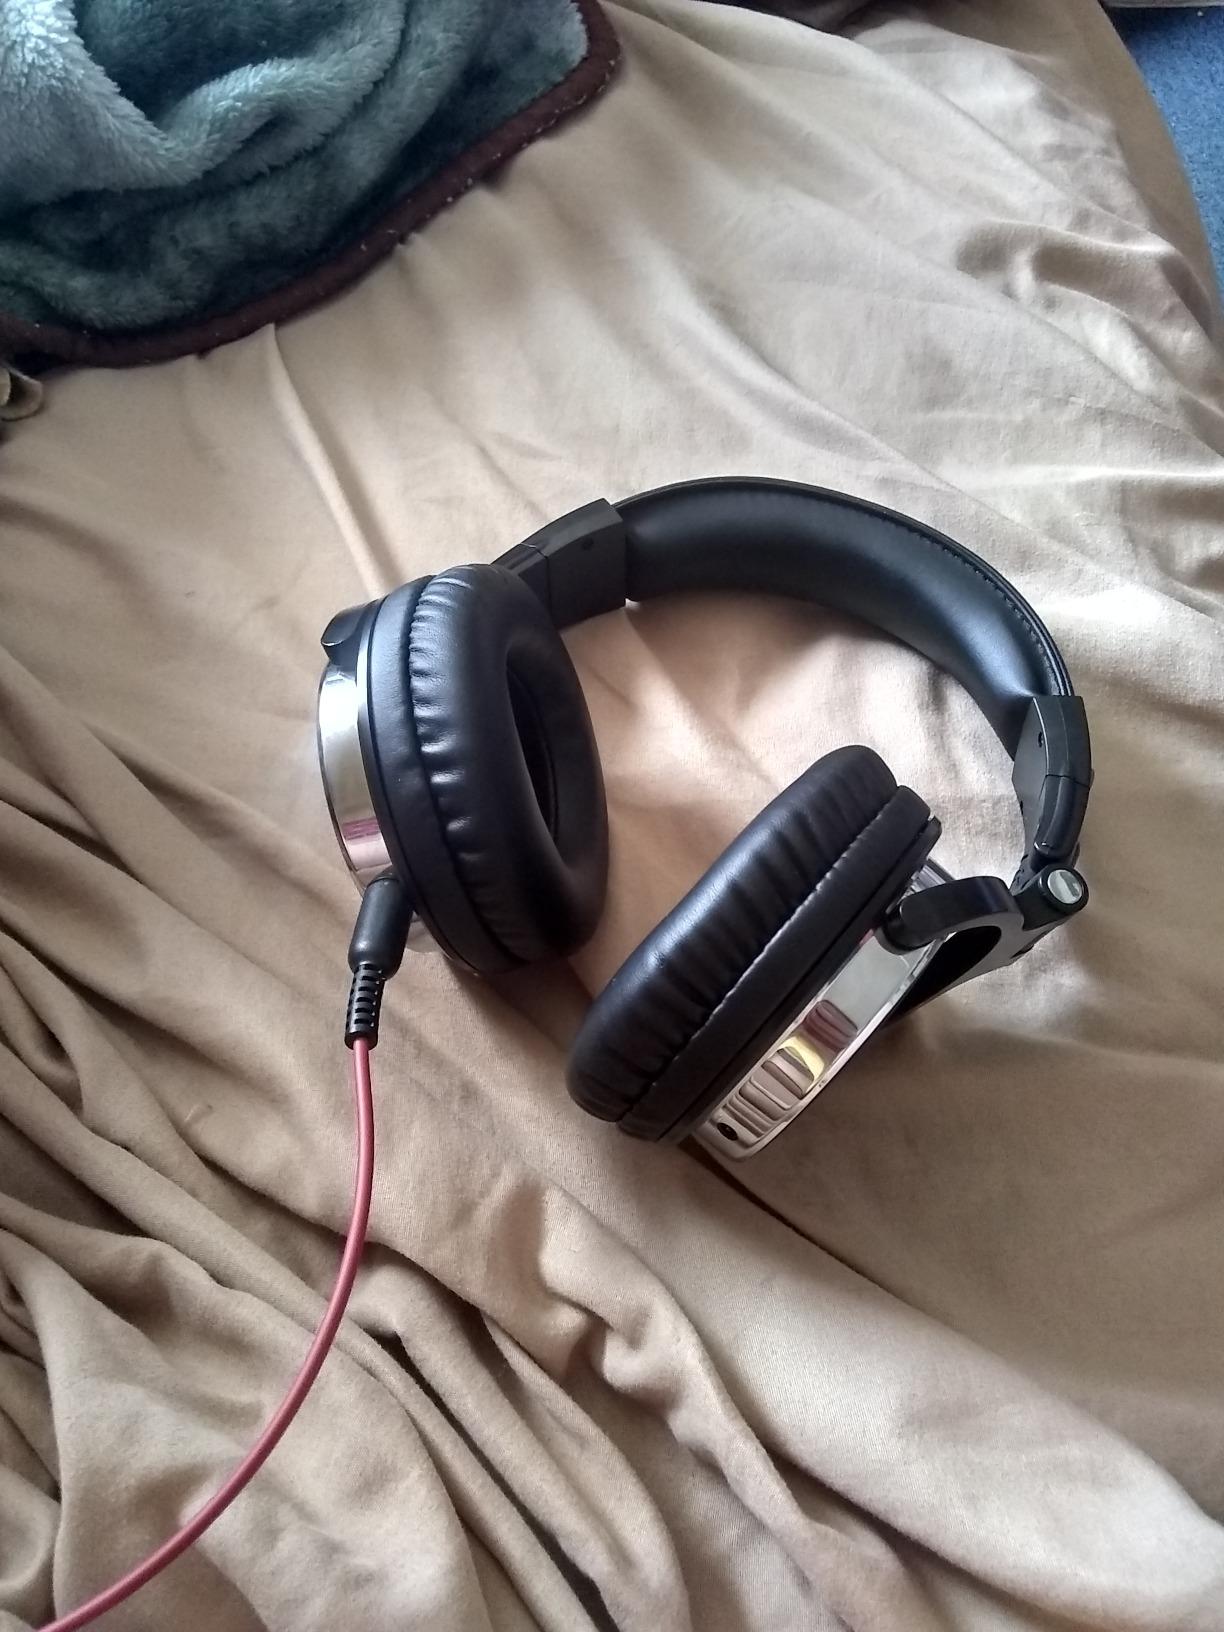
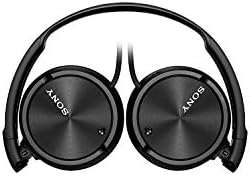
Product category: headphones
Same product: no